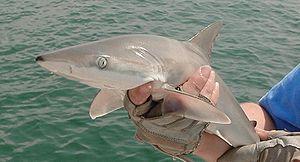
Le Requin nez noir est une espèce de requins appartenant à la famille des Carcharhinidae. Il est commun dans les eaux tropicales et subtropicales de l'Ouest de l'océan Atlantique. Cette espèce vit généralement dans les eaux côtières dans les herbiers marins et les habitats de sable et de graviers, les adultes préférant des eaux plus profondes que les jeunes. Ce requin mesure généralement au moins 1,3 m de long. Il a une forme élancée avec un long museau arrondi, de grands yeux et une première nageoire dorsale courte. Son nom commun provient de la marque noire visible à l'extrémité de son museau, bien qu'elle soit parfois difficile à distinguer chez les individus les plus âgés.